Tulpa

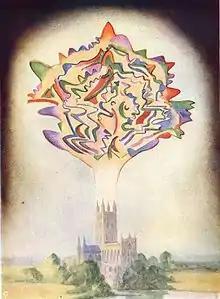
Thoughtform of the "Music of Gounod", according to Annie Besant and C. W. Leadbeater in "Thought-Forms" (1905)

20th-century Theosophists adapted the Vajrayana concept of the emanation body into the concepts of 'tulpa' and 'thoughtform'. In her 1905 book "Thought-Forms", the Theosophist Annie Besant divides them into three classes: forms in the shape of the person who creates them, forms that resemble objects or people and may become ensouled by nature spirits or by the dead, and forms that represent inherent qualities from the astral or mental planes, such as emotions. The term 'thoughtform' is also used in Evans-Wentz's 1927 translation of the "Tibetan Book of the Dead", and in the Western practice of magic. Some have called the Slender Man a tulpa-effect, and attributed it to multiple people's thought processes.